Gintarė Skaistė

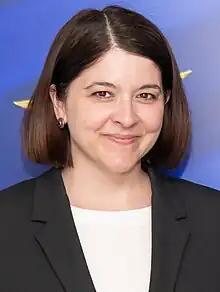
Skaistė in 2023

Gintarė Skaistė (born 4 August 1981) is a Lithuanian politician, Member of the Seimas for Panemunė constituency.